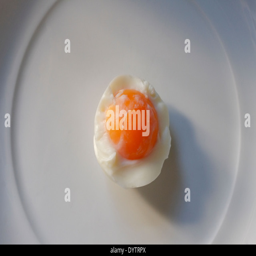
egg on a white plate .